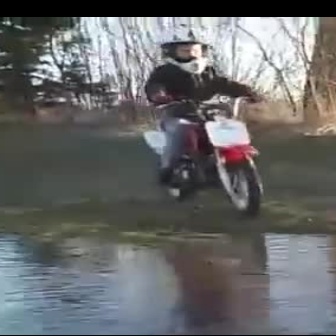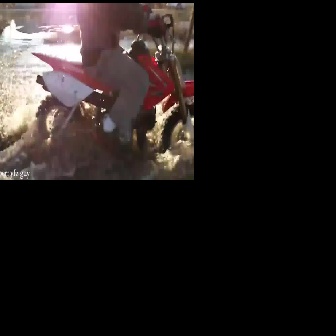
  Please identify the target specified by the bounding box [142,94,260,212] in the first image and locate it in the second image. Return the coordinates in [x_min,y_min,x_max,y_max] format.
Answer: [30,11,193,174]